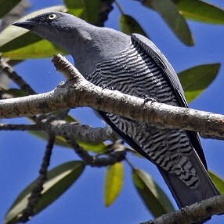
Species: GREY CUCKOOSHRIKE
Scientific name: CORACINA CAESIA